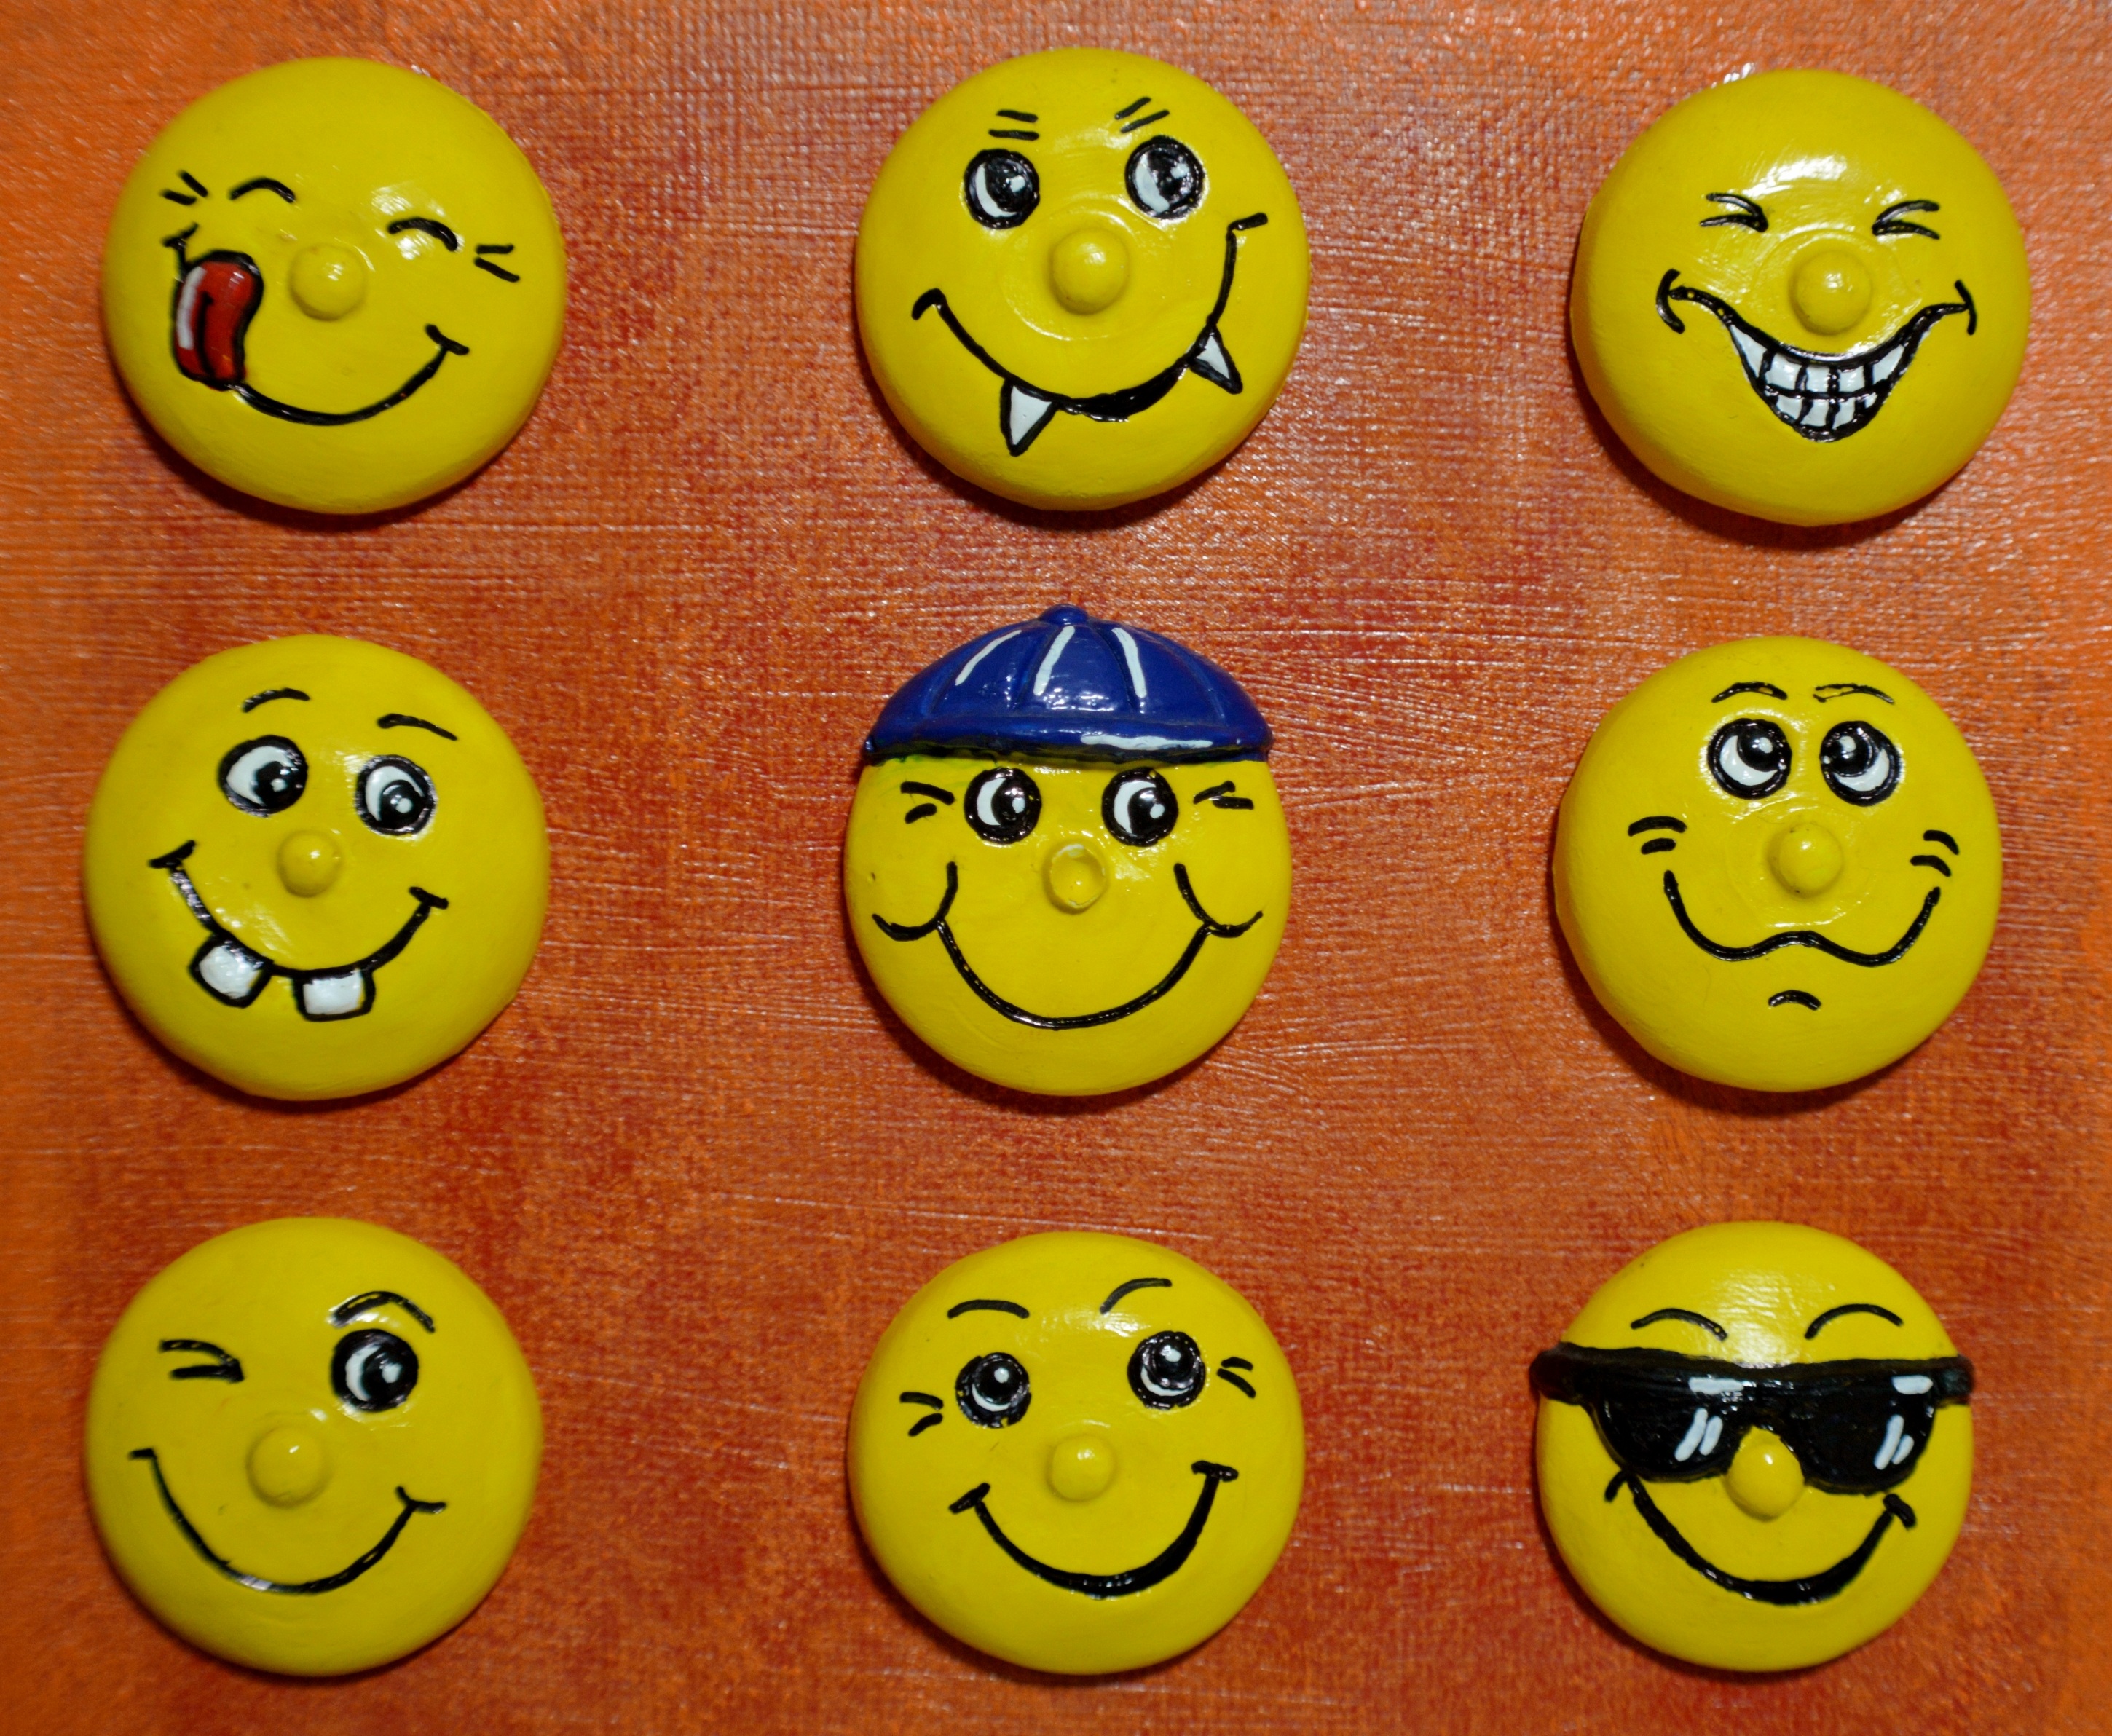
yellow, laugh, funny, icon, smiley, emoticon, smilies